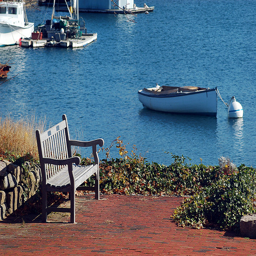
a single bench close to a rock wall and the water
A public bench on the side of a lake next to boats.
A wooden bench beside a small, peaceful marina
A bench that is on the ground by some water.
A boat is drifiting in the ocean and tied by a boyue